Kazipet–Vijayawada section

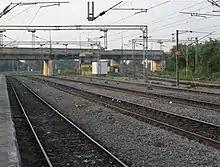
The junction where the New Delhi–Chennai line meets the Hyderabad–New Delhi line. The Hyderabad–New Delhi line lies on the right side

The Wadi–Secunderabad line was built in 1874 with financing by the Nizam of Hyderabad. It later became part of Nizam's Guaranteed State Railway. In 1889, the main line of the Nizam's Guaranteed State Railway was extended to Vijayawada, then known as Bezwada.